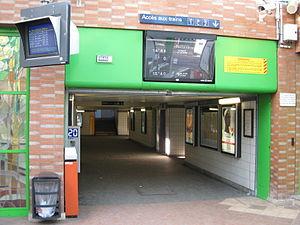
Gare de Suresnes Mont Valérien
La gare de Suresnes-Mont-Valérien est une gare ferroviaire française de la ligne de Paris-Saint-Lazare à Versailles-Rive-Droite, située sur le territoire de la commune de Suresnes, dans le département des Hauts-de-Seine, en région Île-de-France. Elle dessert notamment l'hôpital Foch, situé en face.